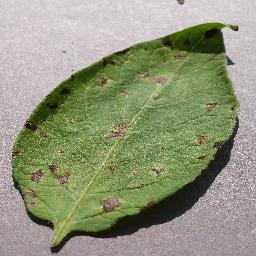
Etiqueta: Tizon_Temprano